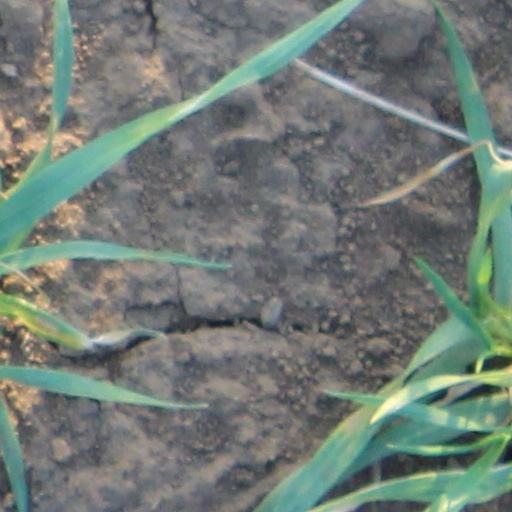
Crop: wheat